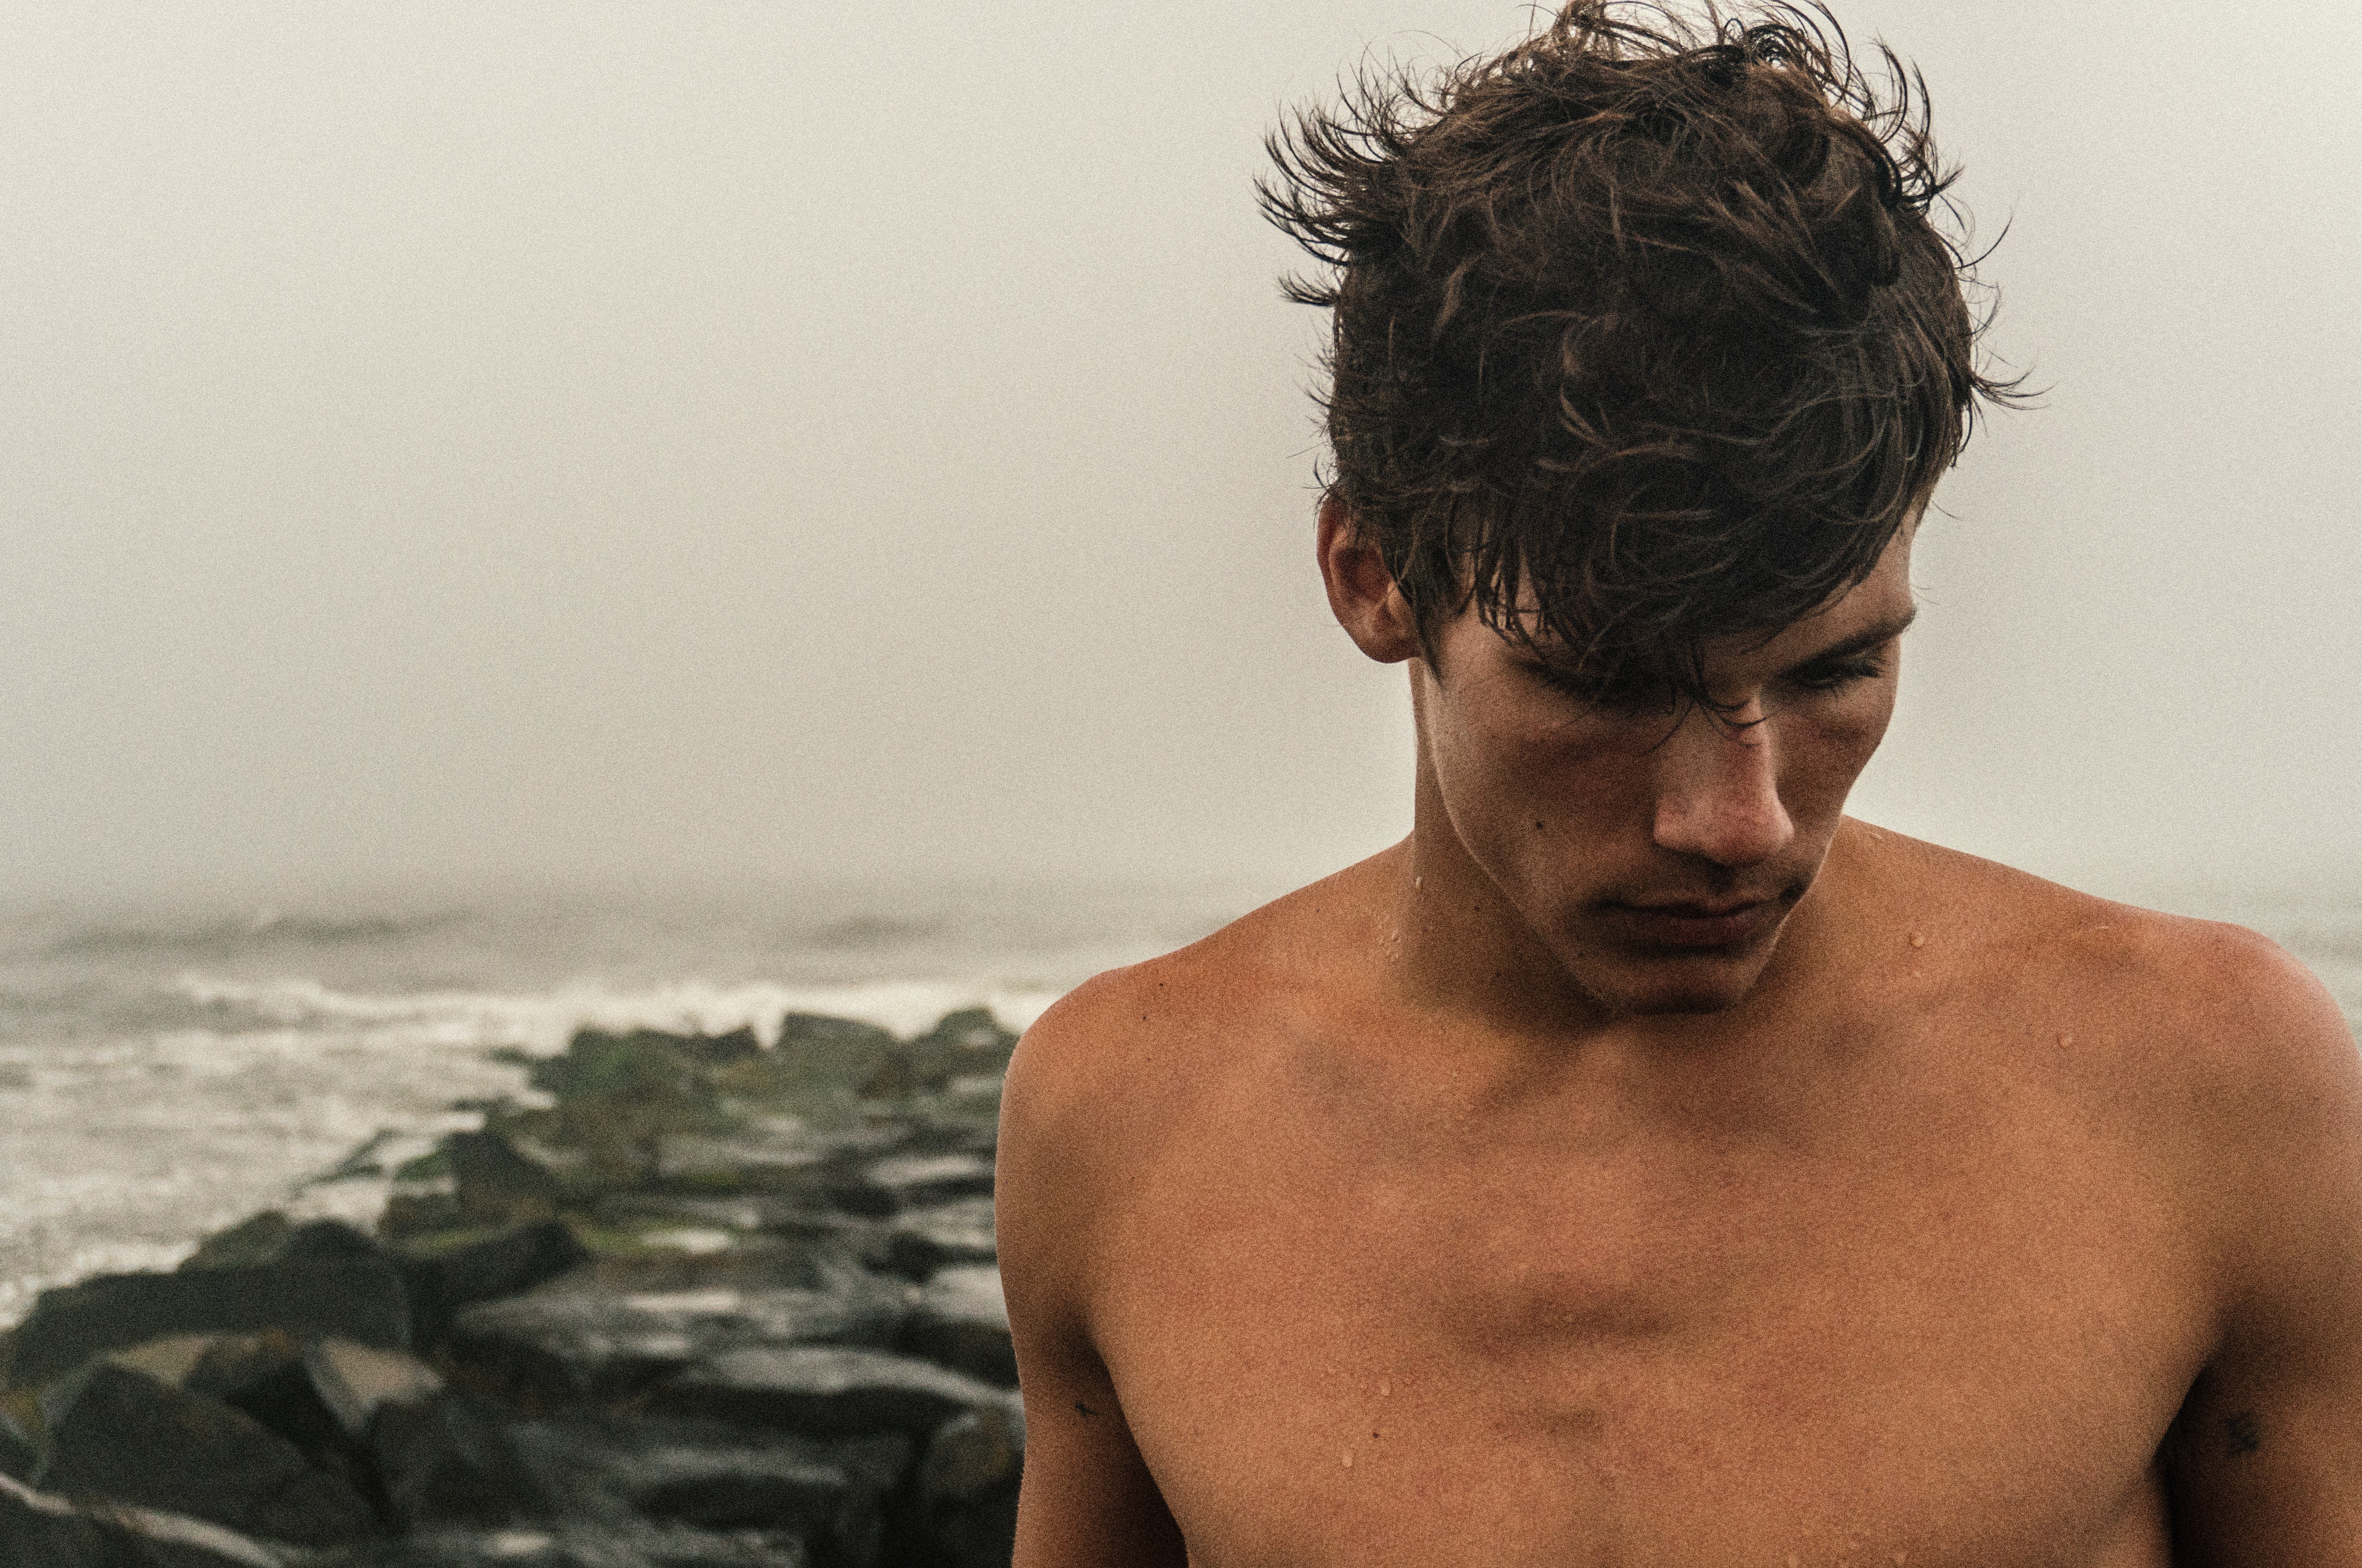
man, sea, water, male, human, muscle, chest, neck, barechestedness